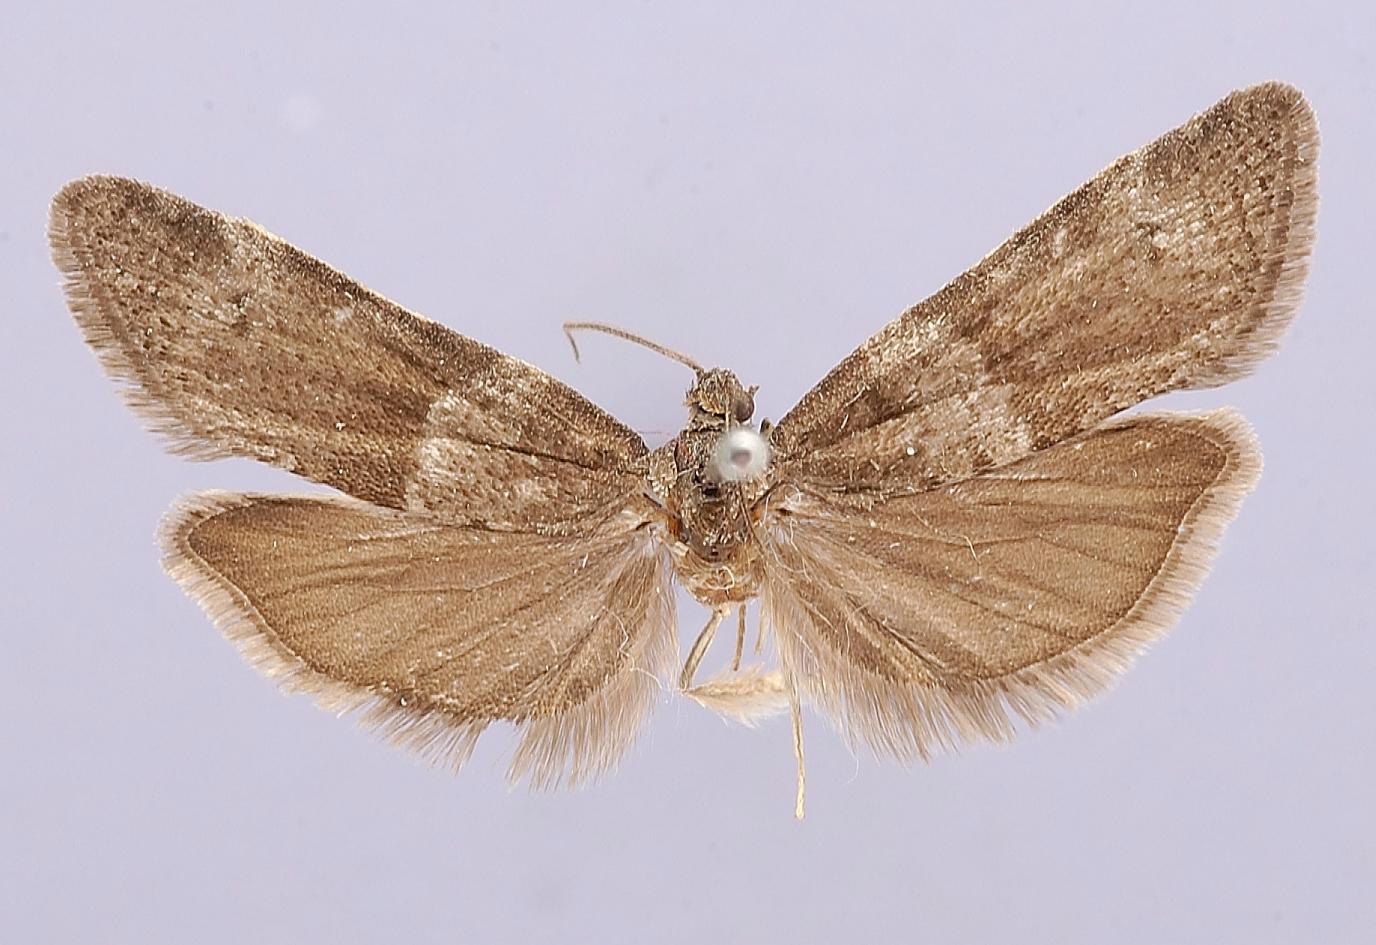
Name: Kawabeia nigricolor
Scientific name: Kawabeia nigricolor Yasuda & Kawabe, 1980
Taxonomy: Animalia, Arthropoda, Insecta, Lepidoptera, Tortricidae, Tortricinae
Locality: Nagano Prefecture Azumi V., Shimajima-dani, 780 m, Nagano, Japan
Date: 23 Oct 1976